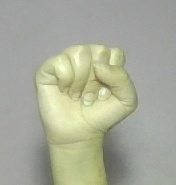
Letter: saad